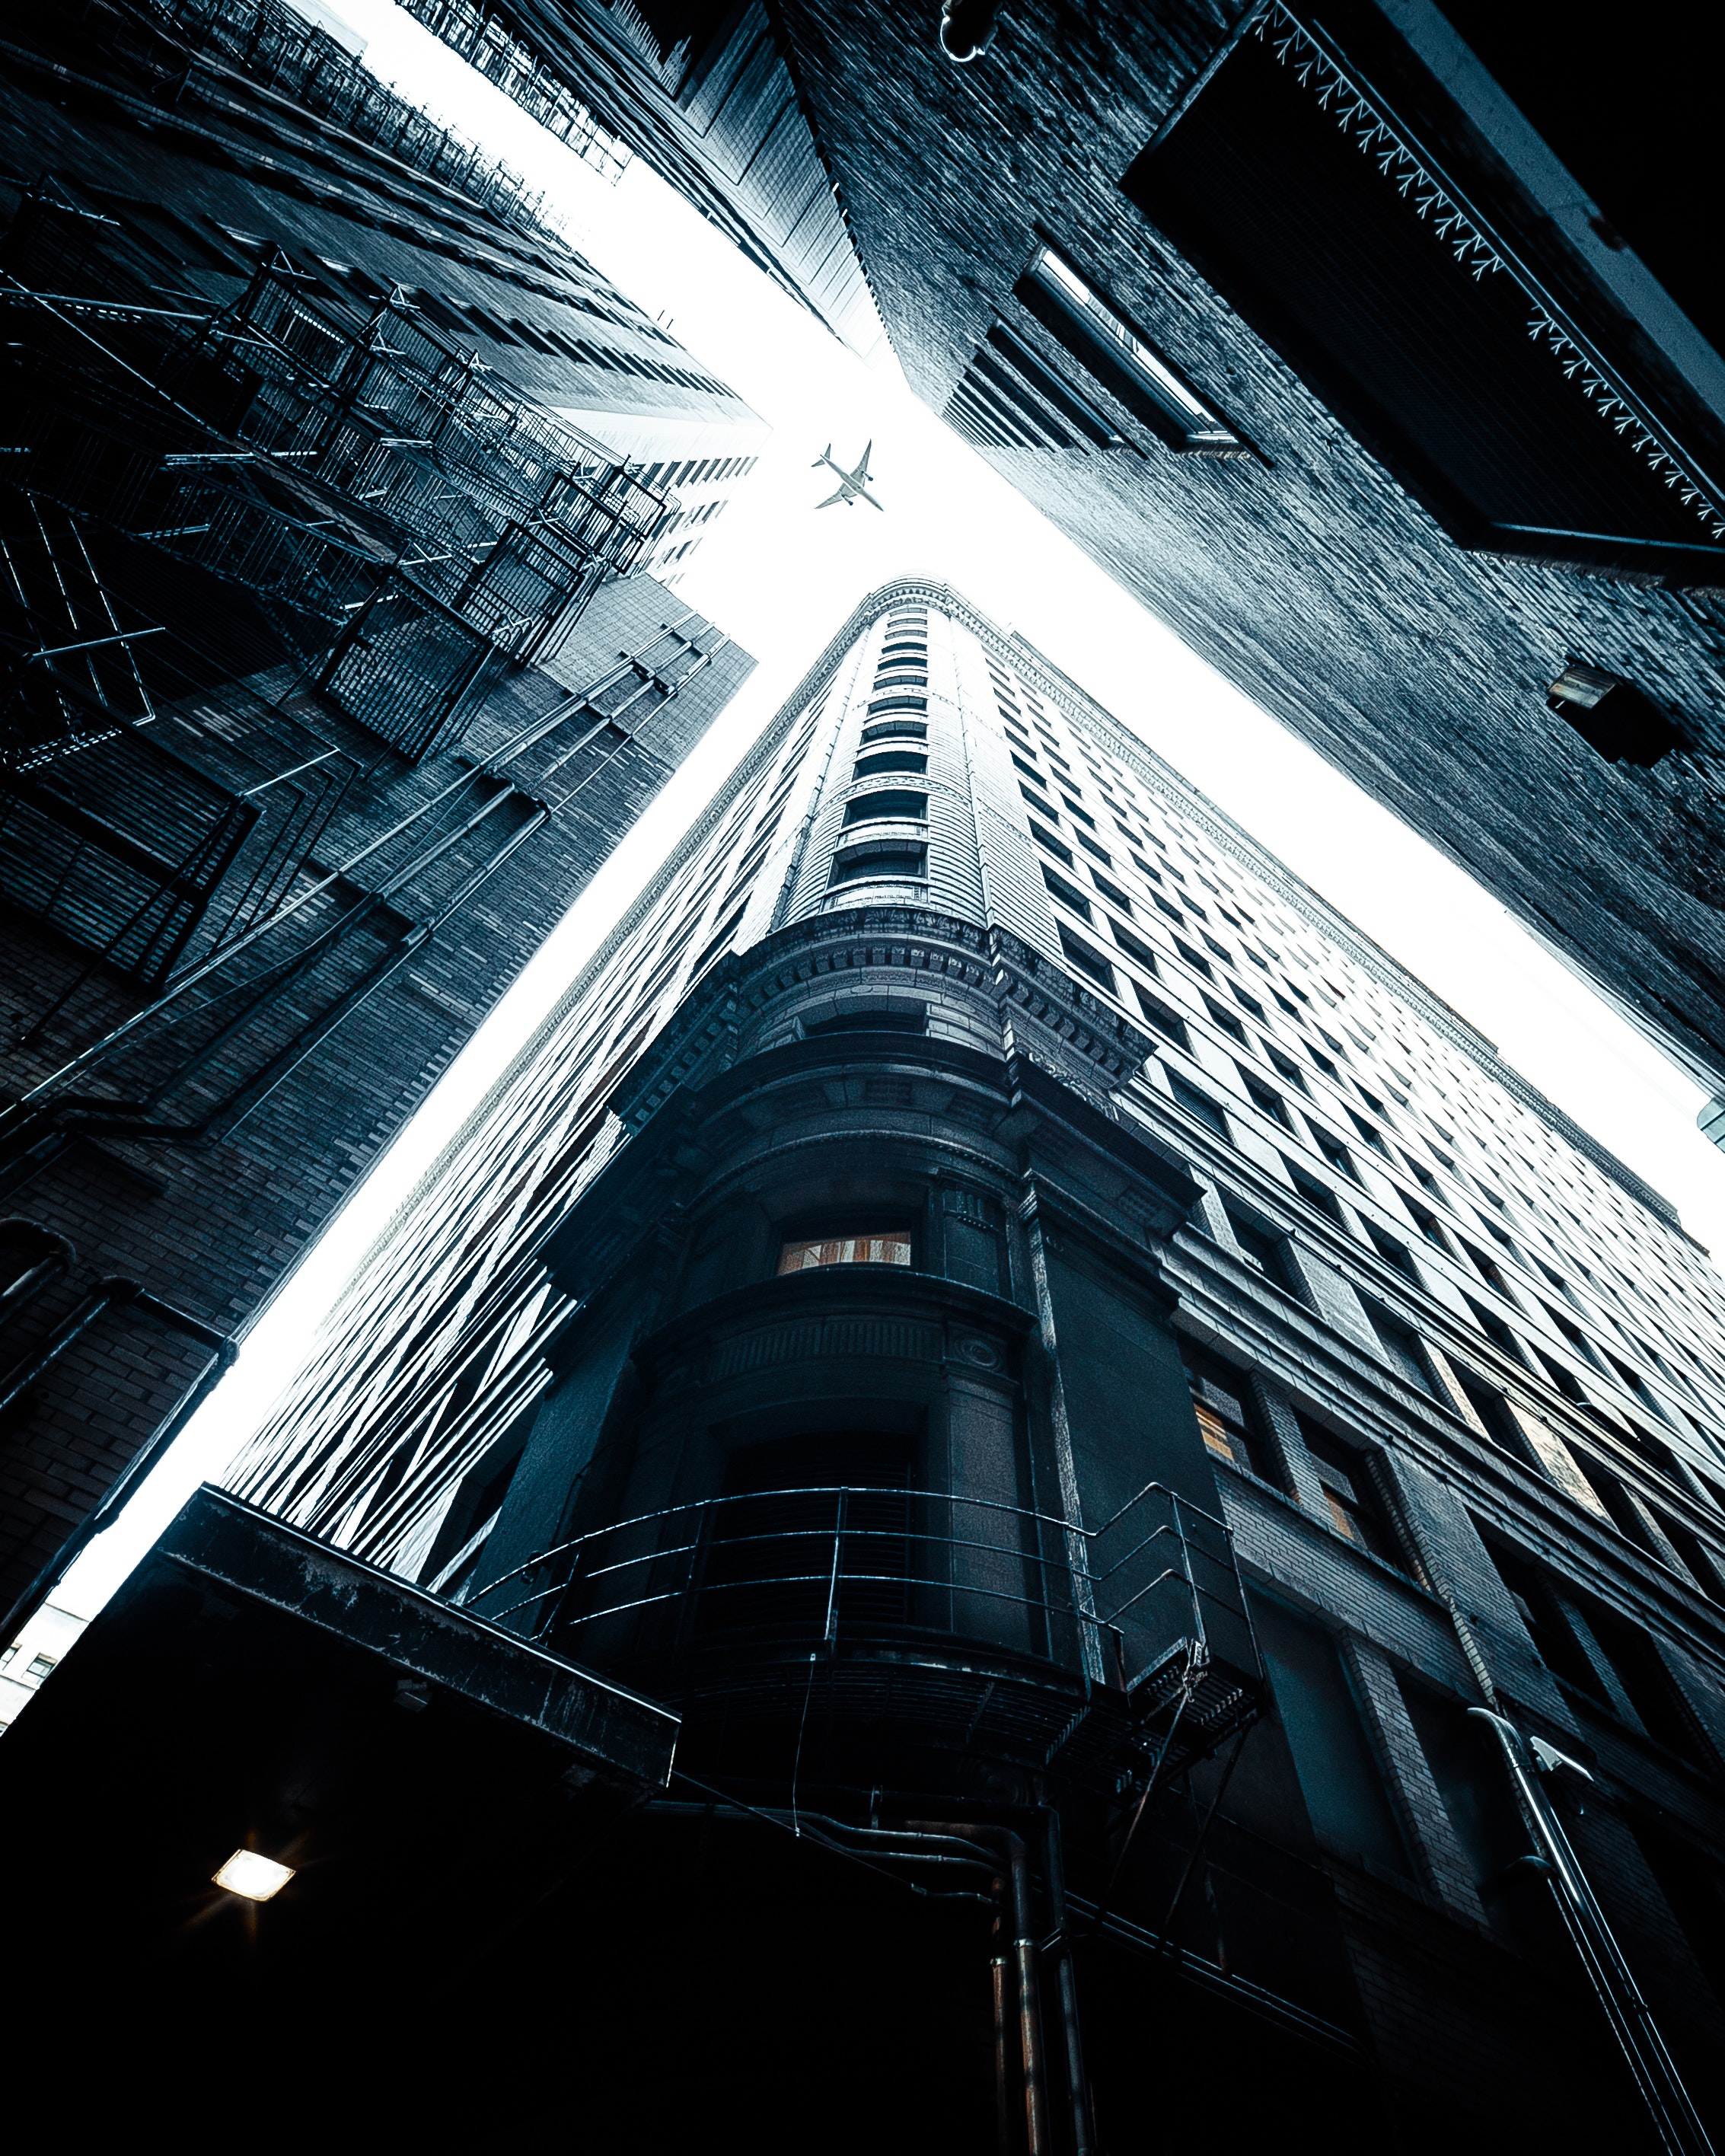
architecture, light, sky, skyscraper, tower, line, black and white, night, building, darkness, monochrome, city, space, symmetry, metal